Agamemnon

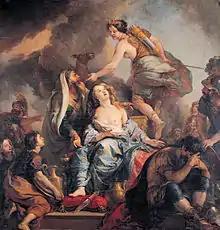
"The Sacrifice of Iphigenia" by Charles de La Fosse

Agamemnon gathers the reluctant Greek forces to sail for Troy. In order to recruit Odysseus, who is feigning madness so as to not have to go to war, Agamemnon sends Palamedes, who threatens to kill Odysseus' infant son, Telemachus. Odysseus is forced to stop acting mad in order to save his son and joined the assembled Greek forces. Preparing to depart from Aulis, a port in Boeotia, Agamemnon's army incurs the wrath of the goddess Artemis, although the myths give various reasons for this. In Aeschylus' play "Agamemnon", Artemis is angry for she predicts that so many young men will die at Troy, whereas in Sophocles' "Electra", Agamemnon has slain an animal sacred to Artemis, and subsequently boasts that he is her equal in hunting. Misfortunes, including a plague and a lack of wind, prevent the army from sailing. Finally, the prophet Calchas announces that the wrath of the goddess can only be propitiated by the sacrifice of Agamemnon's daughter Iphigenia.